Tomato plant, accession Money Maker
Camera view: vertical (180 deg); turntable rotation: 210 degrees
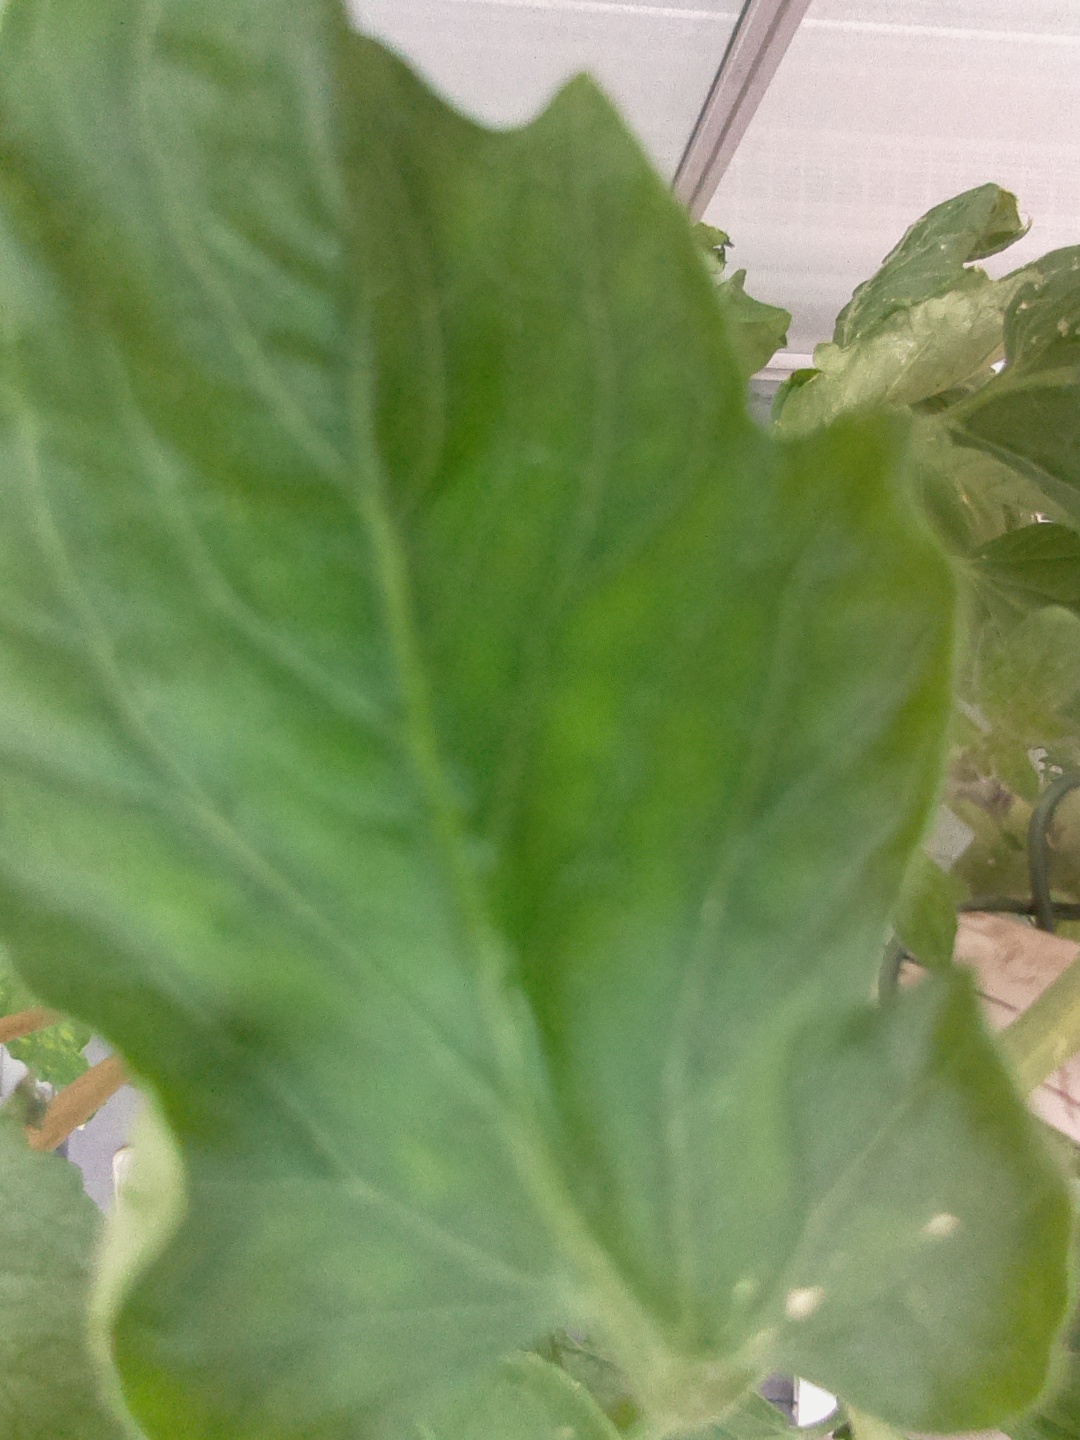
BBCH growth stage 72: 20%-30% of final fruit size